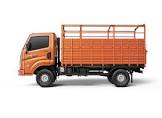
Vehicle type: Cars